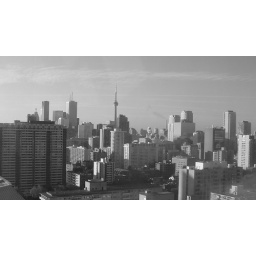
View from my office building in Toronto, Ontario, Canada